Caesium

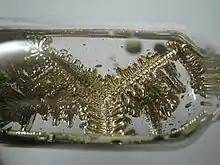
Y-shaped yellowish crystal in glass ampoule, looking like the branch of a pine tree

Of all elements that are solid at room temperature, caesium is the softest: it has a hardness of 0.2 Mohs. It is a very ductile, pale metal, which darkens in the presence of trace amounts of oxygen. When in the presence of mineral oil (where it is best kept during transport), it loses its metallic lustre and takes on a duller, grey appearance. It has a melting point of , making it one of the few elemental metals that are liquid near room temperature. The others are rubidium, francium (estimated at ), mercury, and gallium; bromine is also liquid at room temperature (melting at ), but it is a halogen and not a metal. Mercury is the only stable elemental metal with a known melting point lower than caesium. In addition, the metal has a rather low boiling point, , the lowest of all stable metals other than mercury. Copernicium and flerovium have been predicted to have lower boiling points than mercury and caesium, but they are extremely radioactive and it is not certain if they are metals.